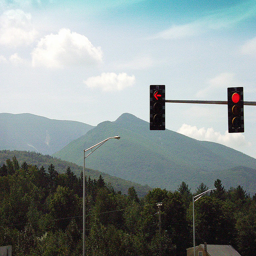
A red traffic light over a street next to trees.
A couple of red lights over a road
Rolling green hills with red traffic lights in the foreground
A street light showing red near some mountains.
Red stop light with rolling mountains in the backdrop